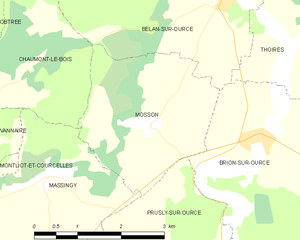
Mosson est une commune française située dans le département de la Côte-d'Or en région Bourgogne-Franche-Comté.